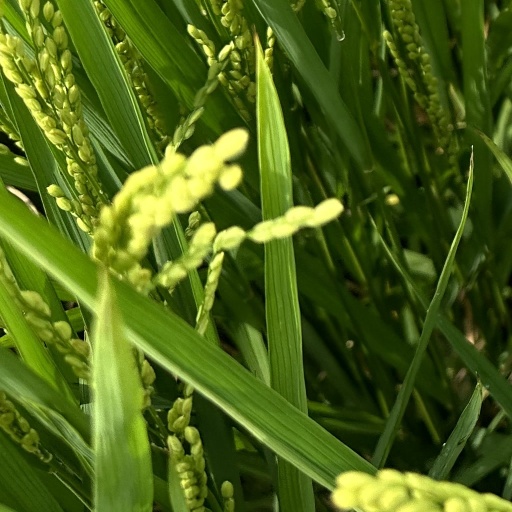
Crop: rice